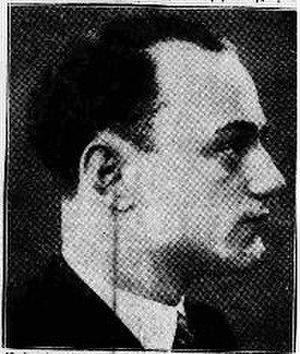
Panagiotis Kanellopoulos est un homme politique grec né à Patras le 13 décembre 1902 et décédé à Athènes le 11 septembre 1986.
Le système de santé en Grèce consiste en un système de santé universel, basé sur un régime d'assurance national complété par un régime d'assurance privé. Les services de santé sont fournis sur une base cohérente et équitable à tous les citoyens, quel que soit leur statut économique, social et professionnel, par le biais d'un système national de santé unique et décentralisé. Son objectif est de couvrir les besoins médicaux et infirmiers de la population grecque et de ceux résidant en Grèce grâce à la fourniture de services gratuits.